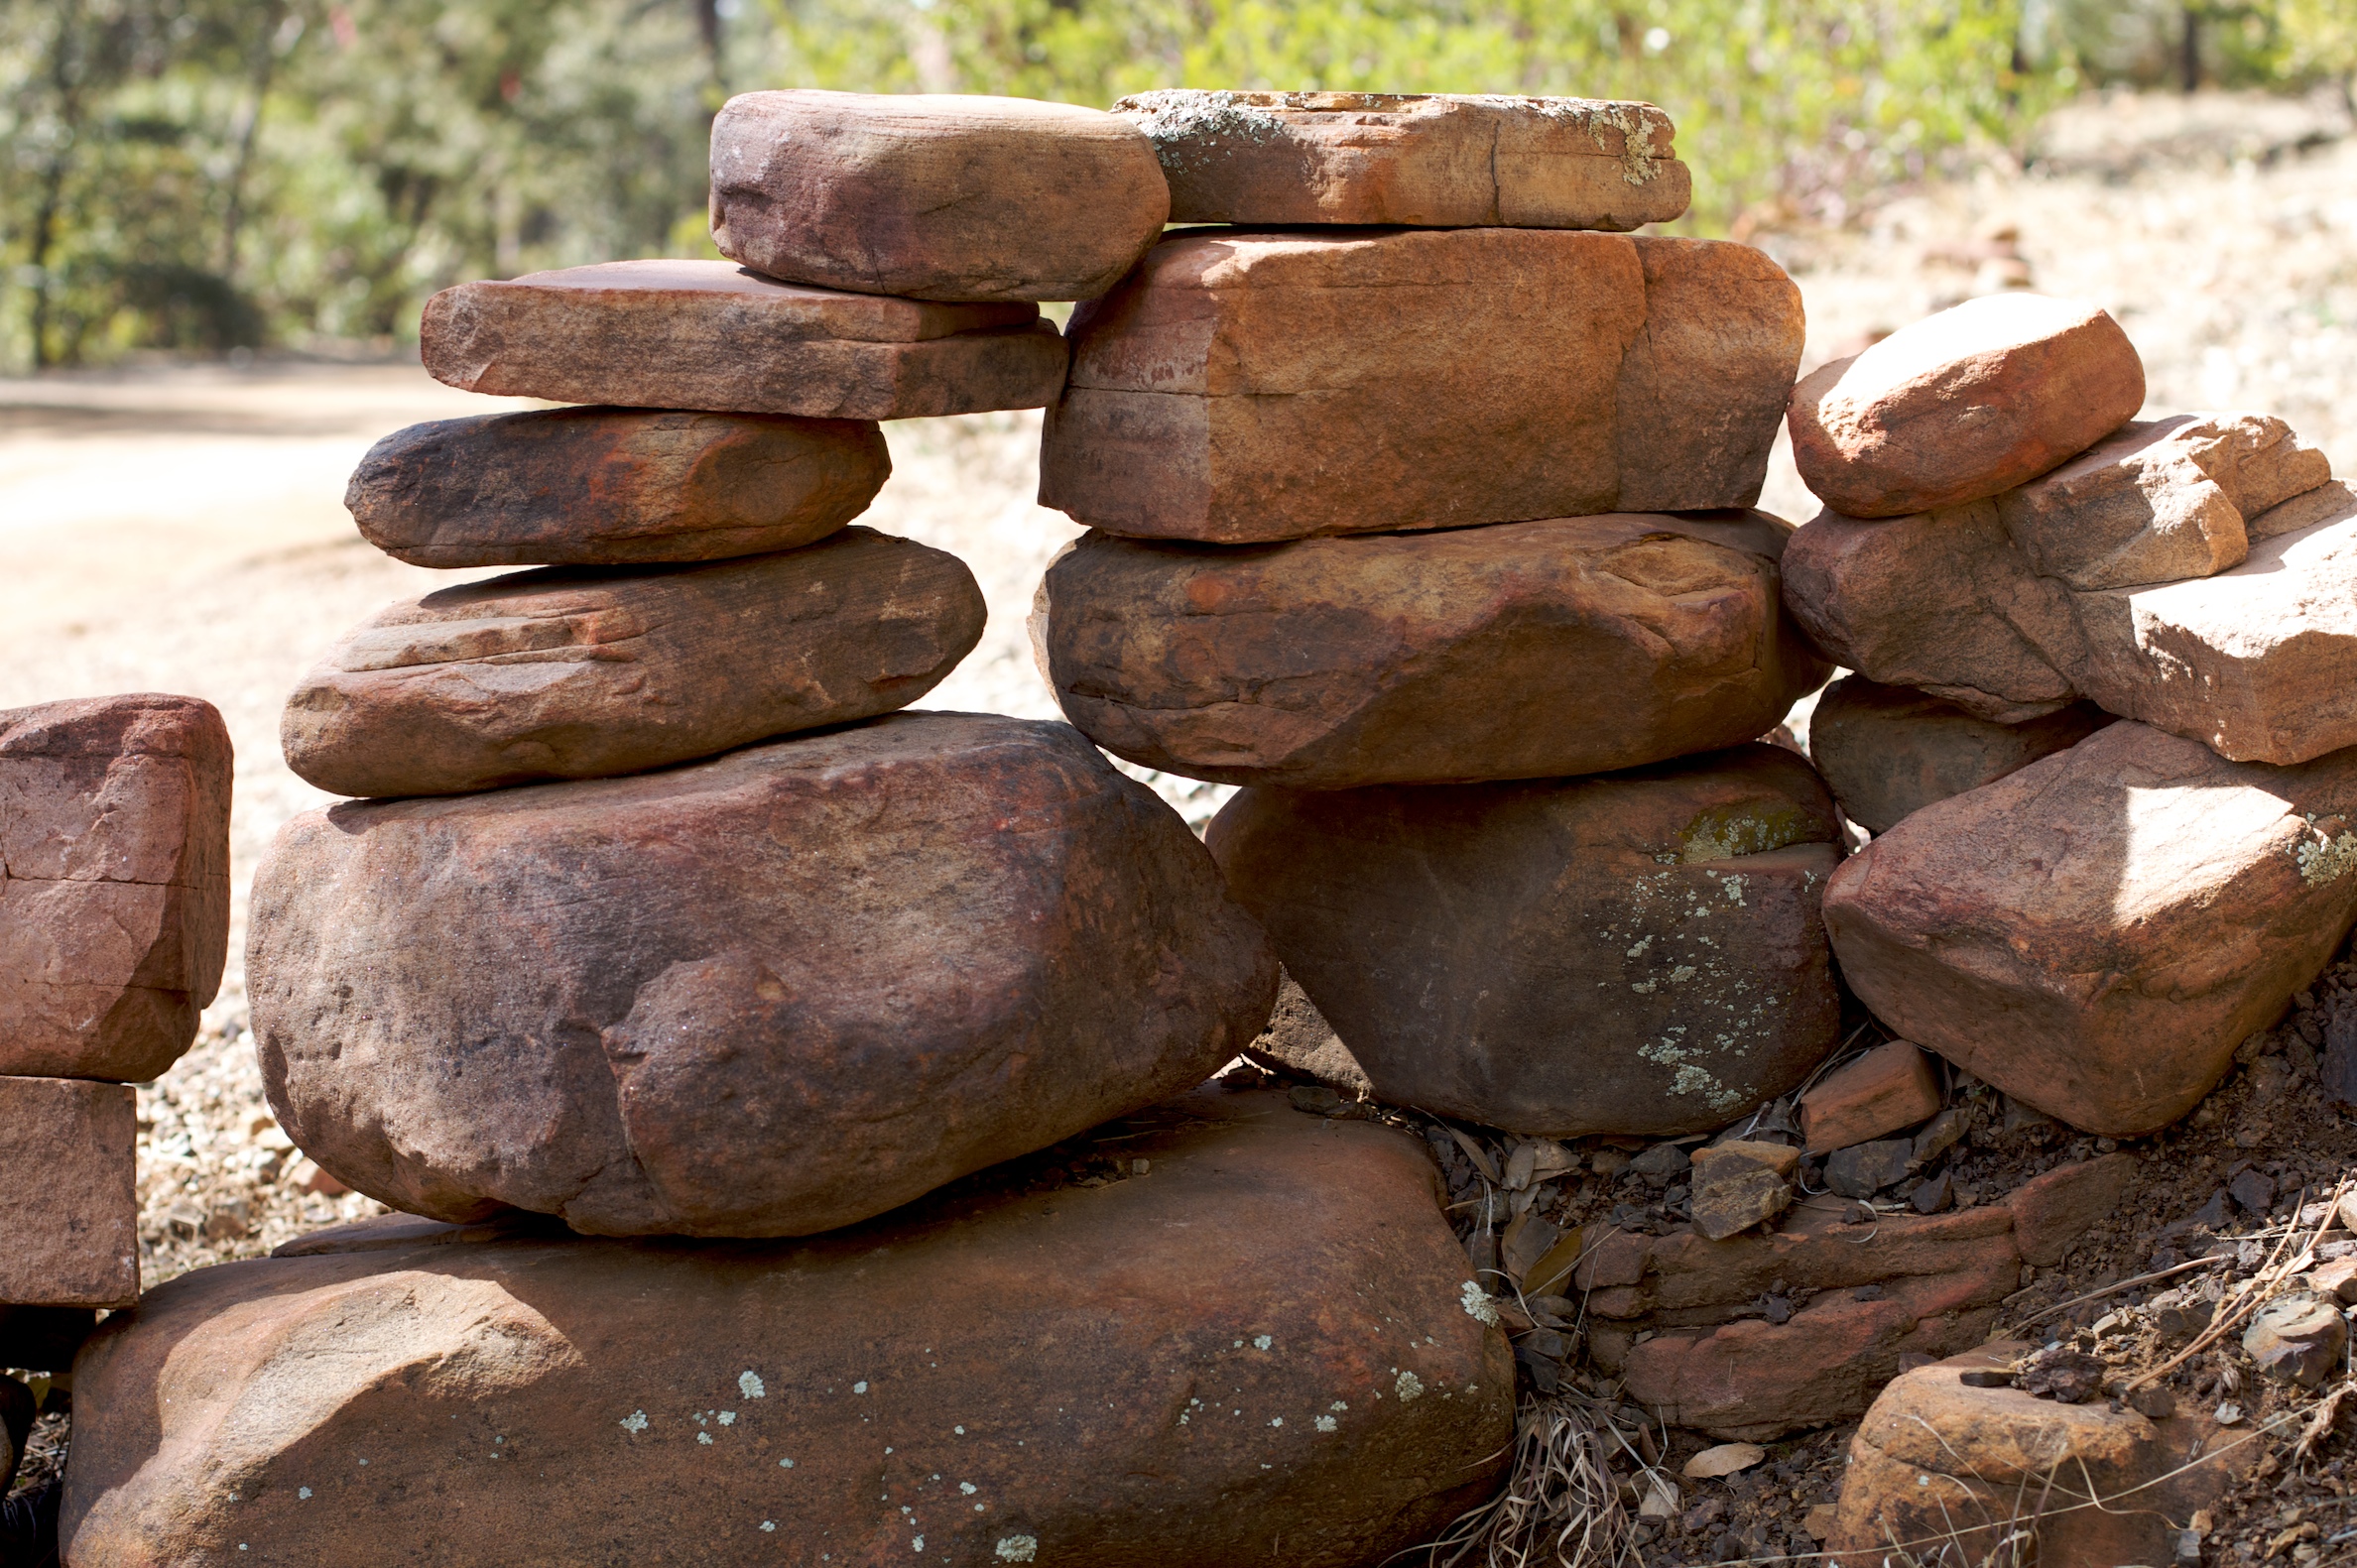
rock, wood, pebble, soil, stone wall, brick, material, rocks, geology, canada, boulder, 2010365, inukshuk